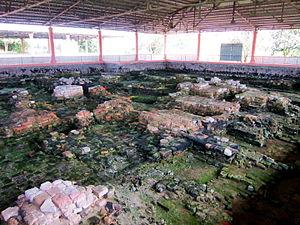
Le Fou-nan ou Funan ; ; est le nom issu du mot : វ្នំ Vnom en vieux khmer signifiant montagne, donné par les annales chinoises à un ancien royaume – ou un réseau d’anciens royaumes – du sud-est asiatique centré sur le delta du Mékong et qui semble avoir existé du Iᵉʳ au VIᵉ siècle de l’ère chrétienne.